Bonnie and Clyde

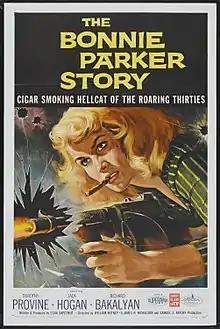
1958: Parker was portrayed in the media as a dominant tough girl who ran a gang of several subservient men, such as in "The Bonnie Parker Story".

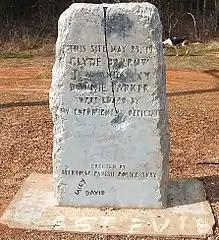
Souvenir hunters have damaged several memorial stones at the rural ambush site.

In February 1935, Dallas and federal authorities arrested and tried twenty family members and friends for aiding and abetting Barrow and Parker. This became known as the "harboring trial" and all twenty either pleaded guilty or were found guilty. The two mothers were jailed for thirty days. Other sentences ranged from two years' imprisonment for Floyd Hamilton, brother of Raymond, to one hour in custody for Barrow's teenage sister Marie. Other defendants included Blanche, Jones, Methvin, and Parker's sister Billie.